Cantor's first set theory article

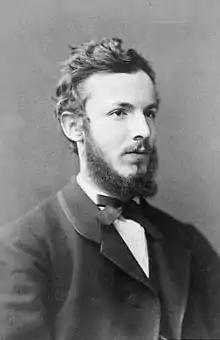
Georg Cantor, 1870

Cantor's first set theory article contains Georg Cantor's first theorems of transfinite set theory, which studies infinite sets and their properties. One of these theorems is his "revolutionary discovery" that the set of all real numbers is uncountably, rather than countably, infinite. This theorem is proved using Cantor's first uncountability proof, which differs from the more familiar proof using his diagonal argument. The title of the article, "On a Property of the Collection of All Real Algebraic Numbers" ("Ueber eine Eigenschaft des Inbegriffes aller reellen algebraischen Zahlen"), refers to its first theorem: the set of real algebraic numbers is countable. Cantor's article was published in 1874. In 1879, he modified his uncountability proof by using the topological notion of a set being dense in an interval.